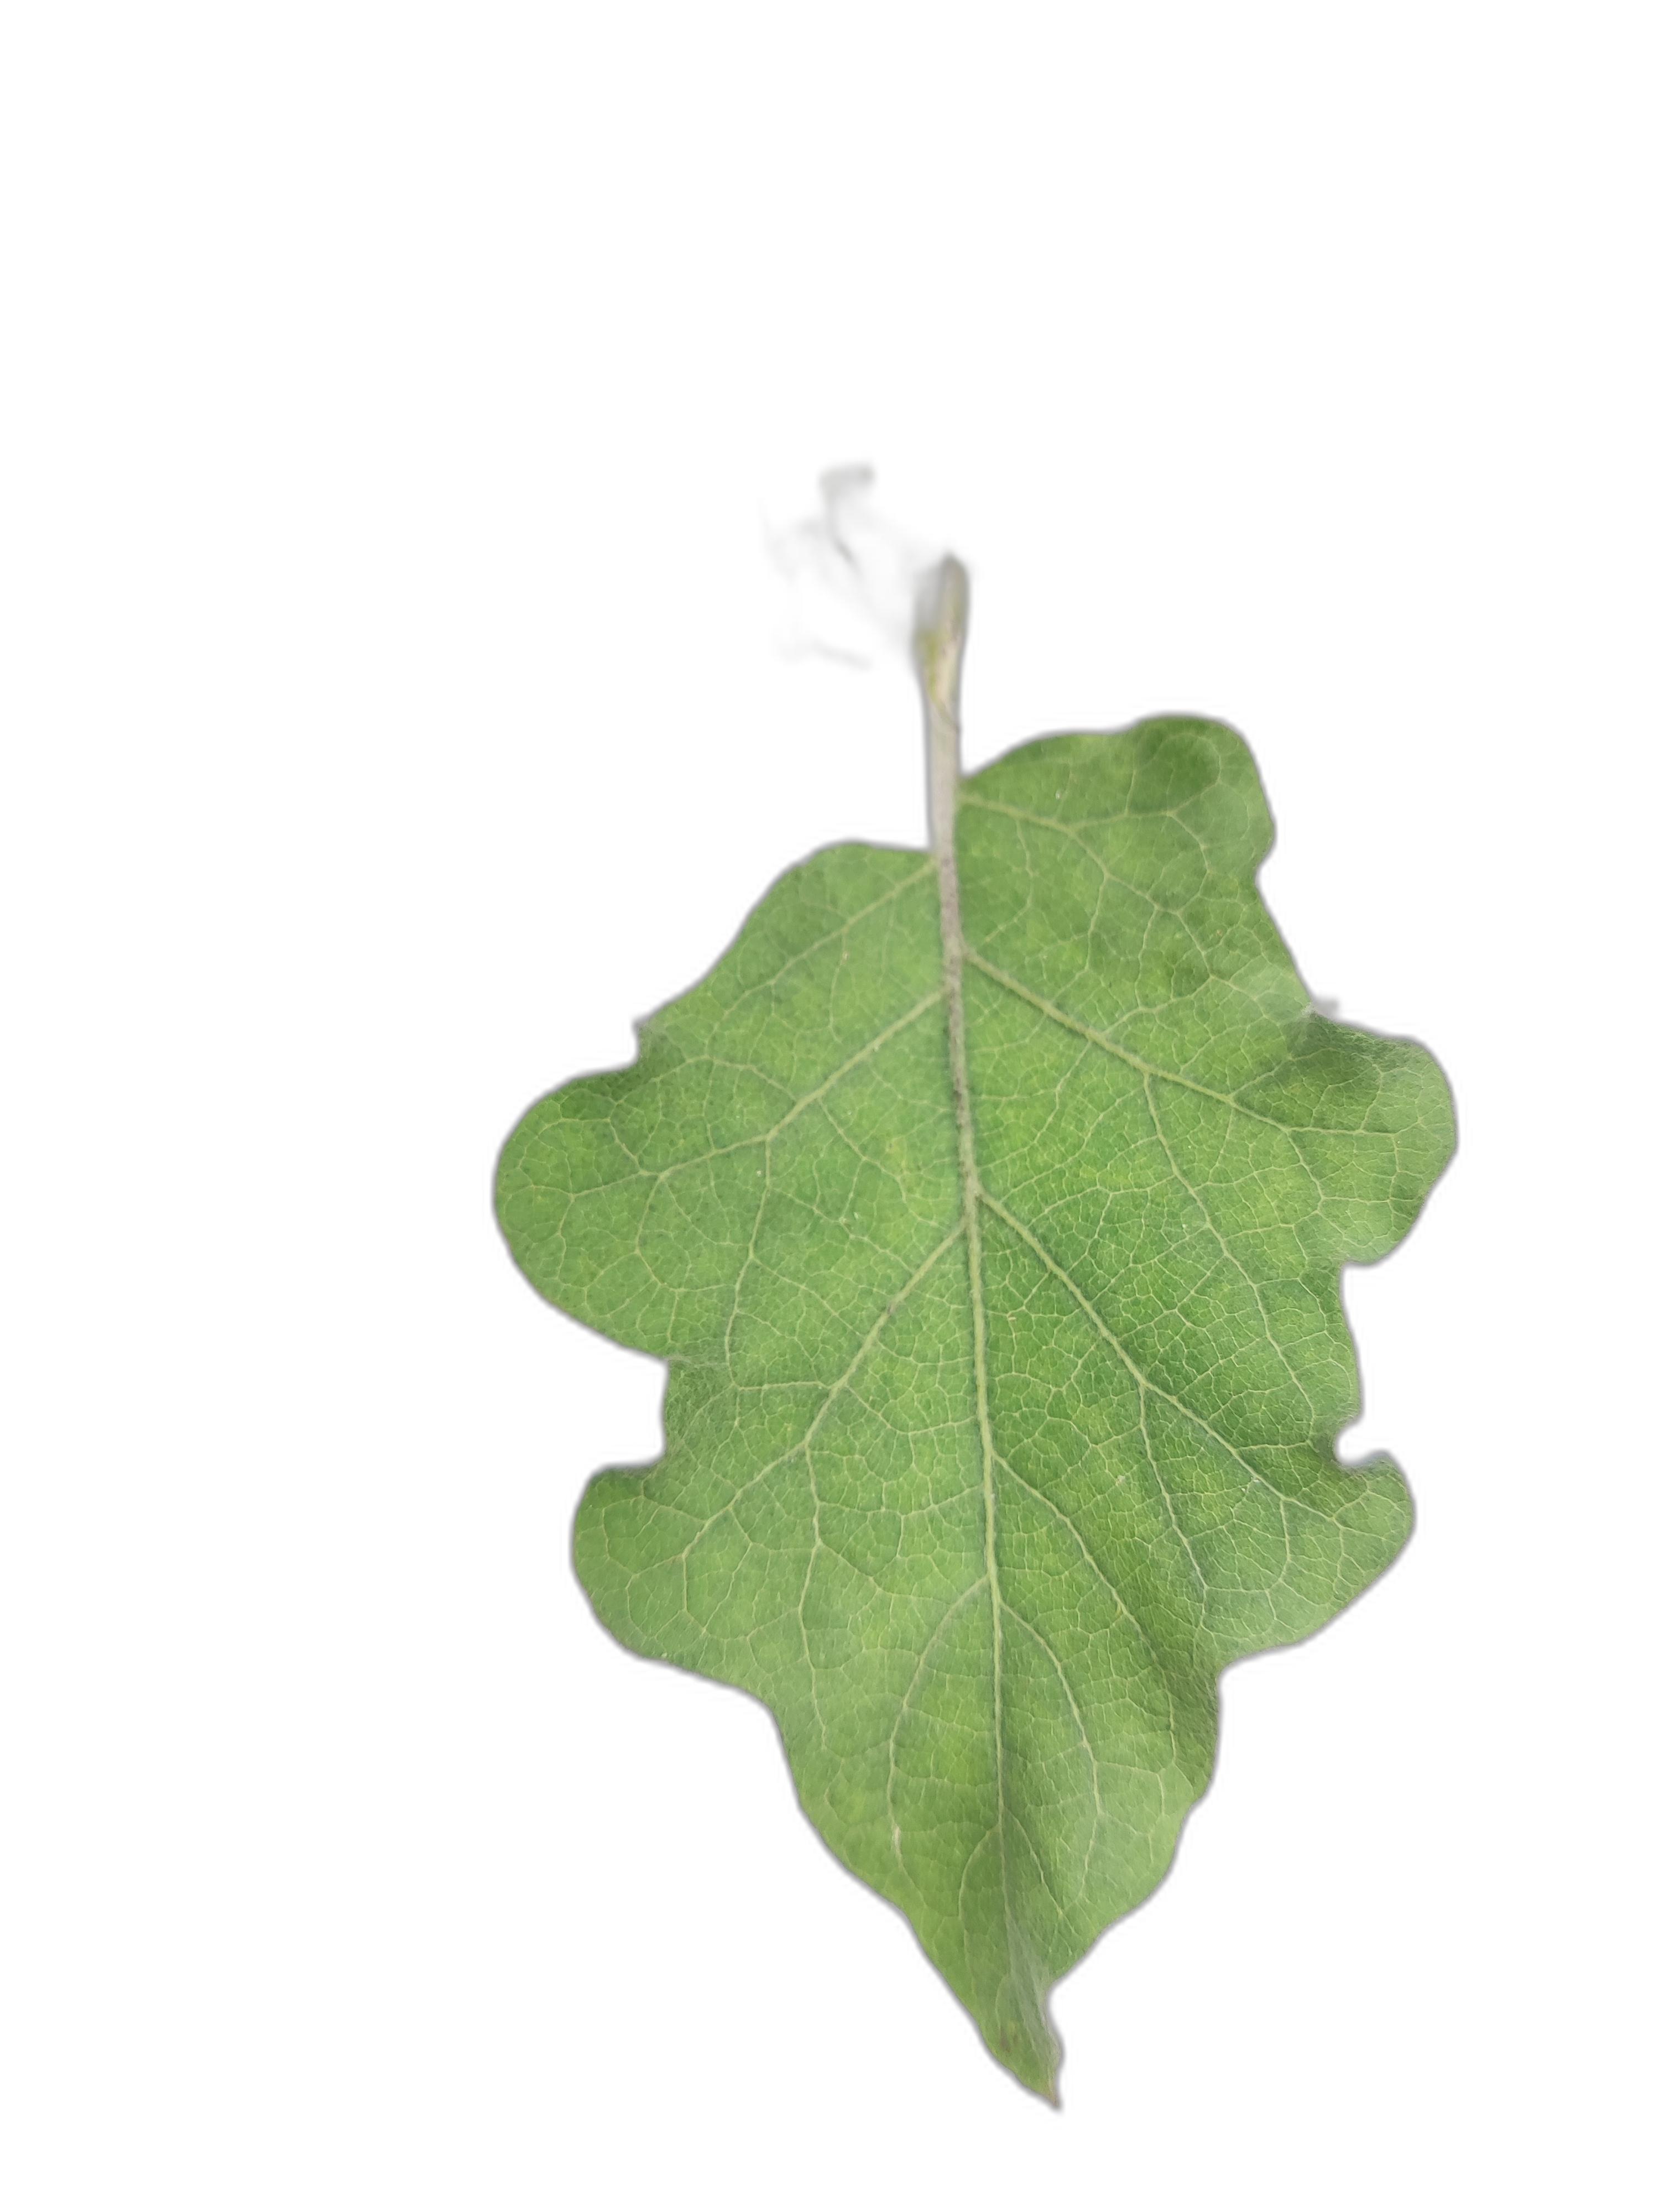
Label: Healthy Leaf